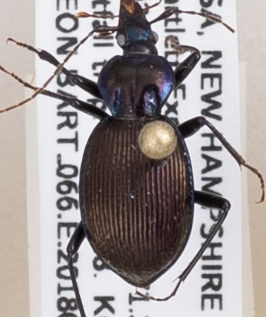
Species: Sphaeroderus canadensis canadensis
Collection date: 2018-07-25
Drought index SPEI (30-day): -0.058
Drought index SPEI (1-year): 0.04
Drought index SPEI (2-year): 0.334